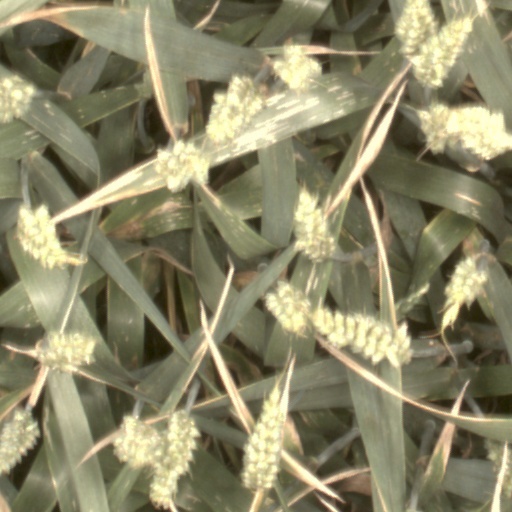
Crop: wheat